Hikari Ōe

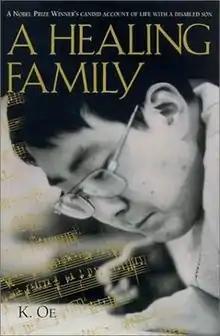
Book cover of the 1996 English version of Hikari's father Kenzaburō Ōe's book about him and his family life

is a Japanese composer. He is the son of Japanese author and Nobel Prize laureate Kenzaburō Ōe and Yukari Ikeuchi, and the nephew of director Juzo Itami.